John Conklin

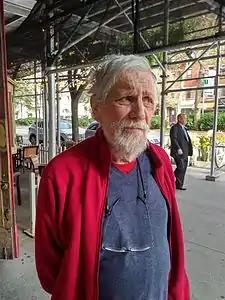
John Conklin in 2016

John Conklin (June 22, 1937 – June 24, 2025) was an American international theater designer, dramaturg, and taught in the Department of Design for Stage and Film at New York University's Tisch School of the Arts.